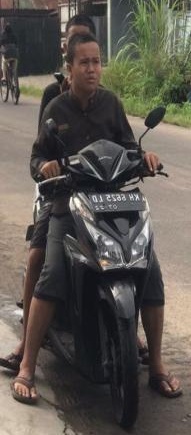
person-with-helmet: 0
person-without-helmet: 2